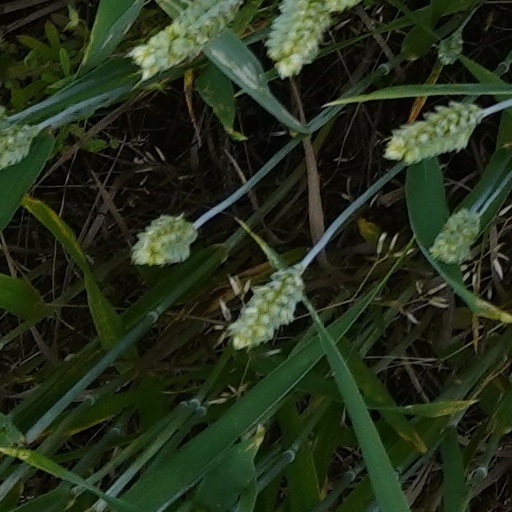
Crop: wheat